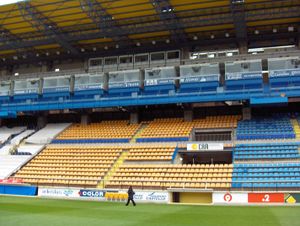
Estadio de la Cerámica
El Madrigal
Estadio de la Cerámica er et fodboldstadion i den spanske by Vila-real, der er hjemmebane for La Liga-klubben Villarreal C.F.. Stadionet har en kapacitet på 24.890 siddende tilskuere.